Seven Senses of the Reunion

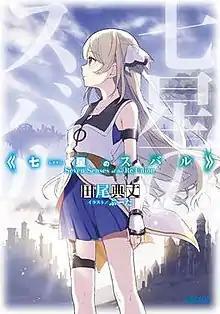
First light novel volume cover featuring the character Asahi Kuga

is a Japanese light novel series written by Noritake Tao and illustrated by Booota. The series was published by Shogakukan under their Gagaga Bunko imprint between August 18, 2015 and September 19, 2018 with eight compiled volumes. An anime television series adaptation by Lerche aired from July to September 2018.